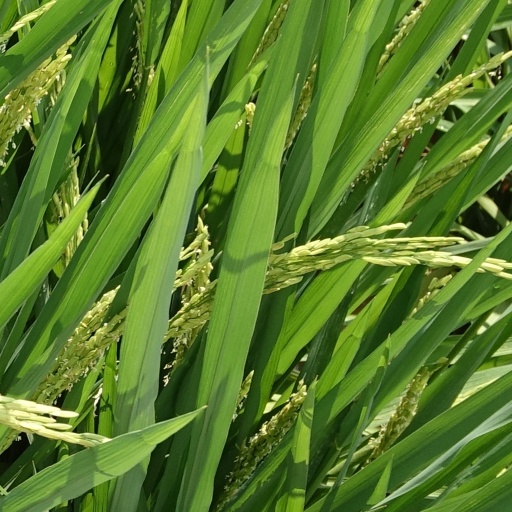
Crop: rice